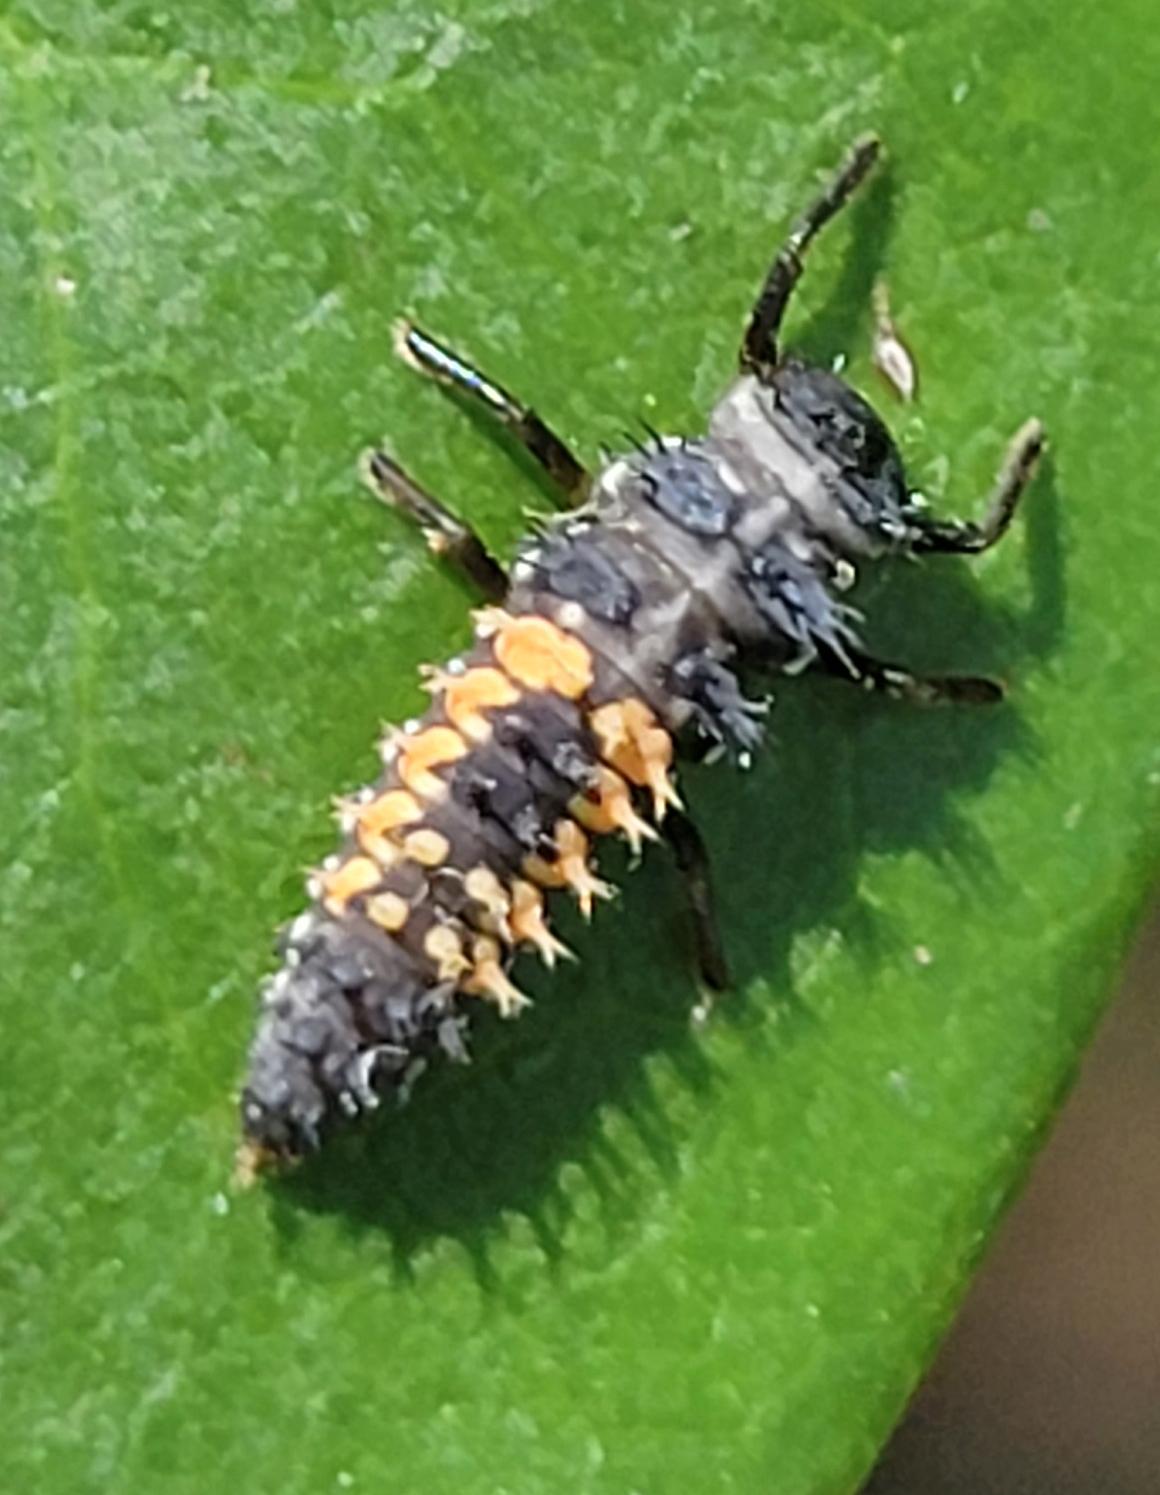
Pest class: predators